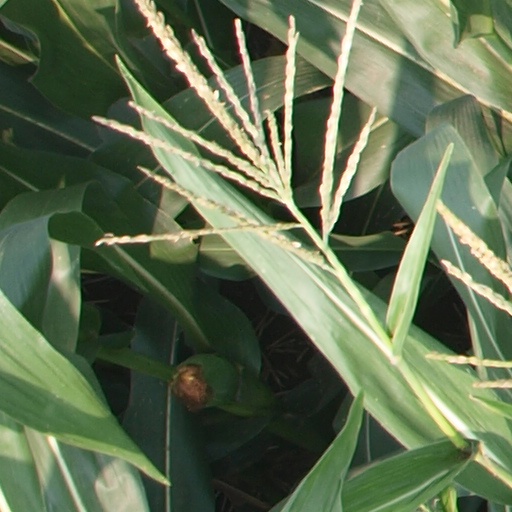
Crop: maize; corn